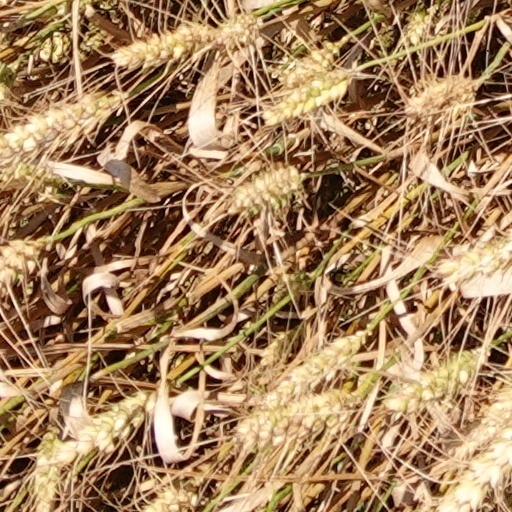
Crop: wheat